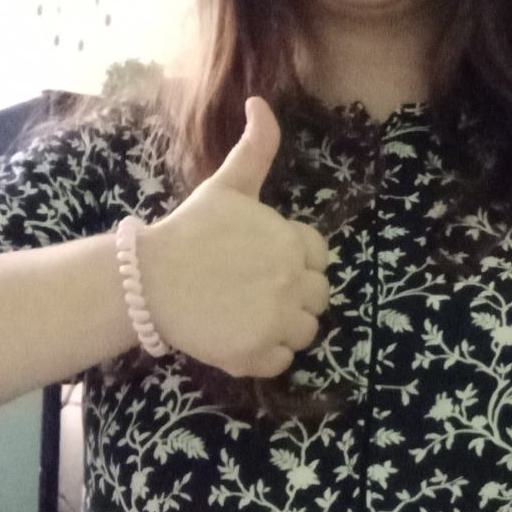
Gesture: like